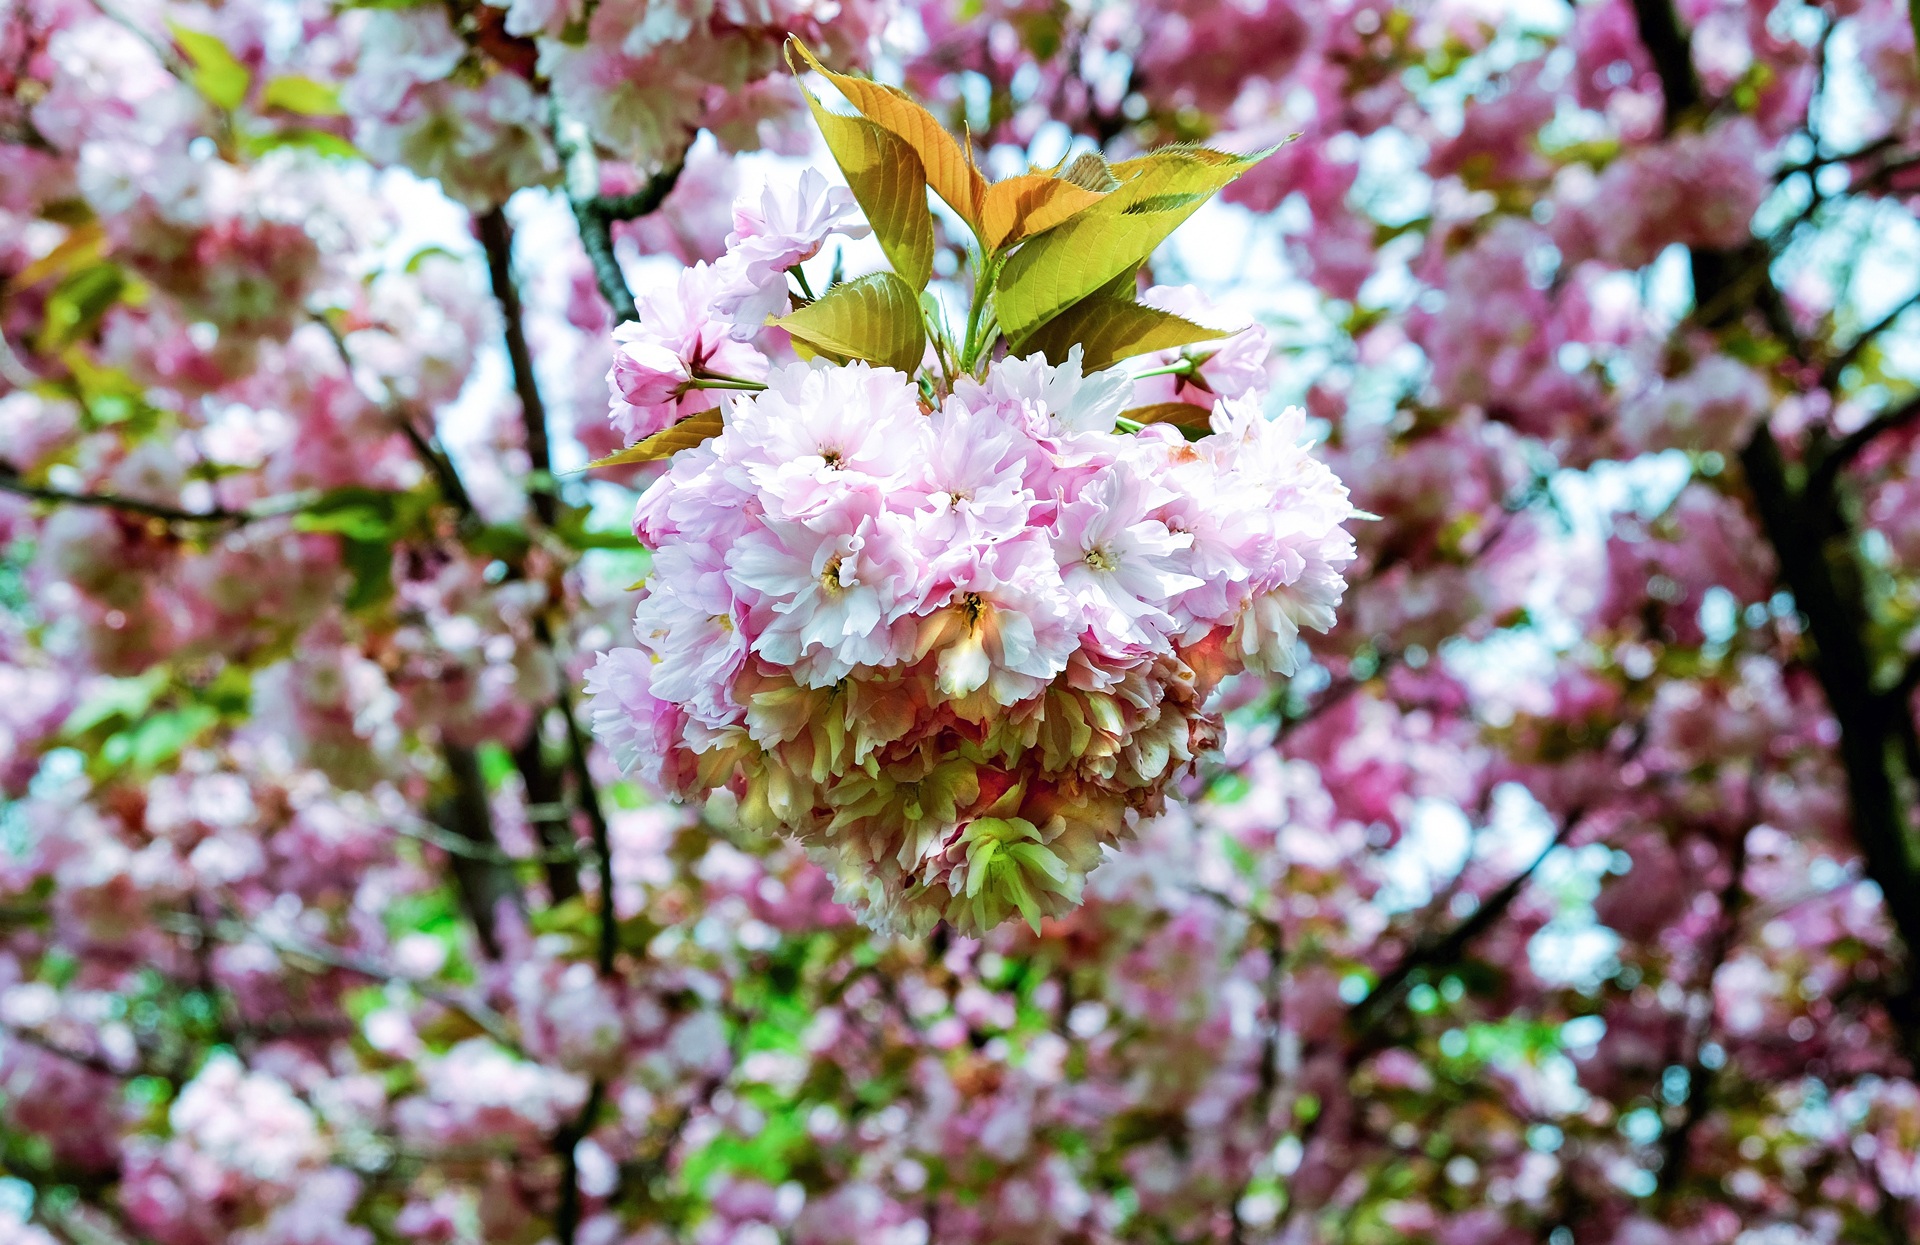
tree, branch, blossom, plant, flower, petal, bloom, food, spring, produce, botany, pink, flora, season, cherry blossom, flowers, shrub, smell, macro photography, flowering plant, japanese cherry, land plant